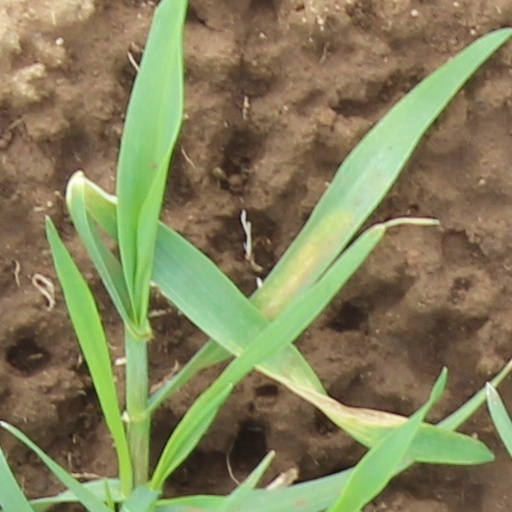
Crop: wheat